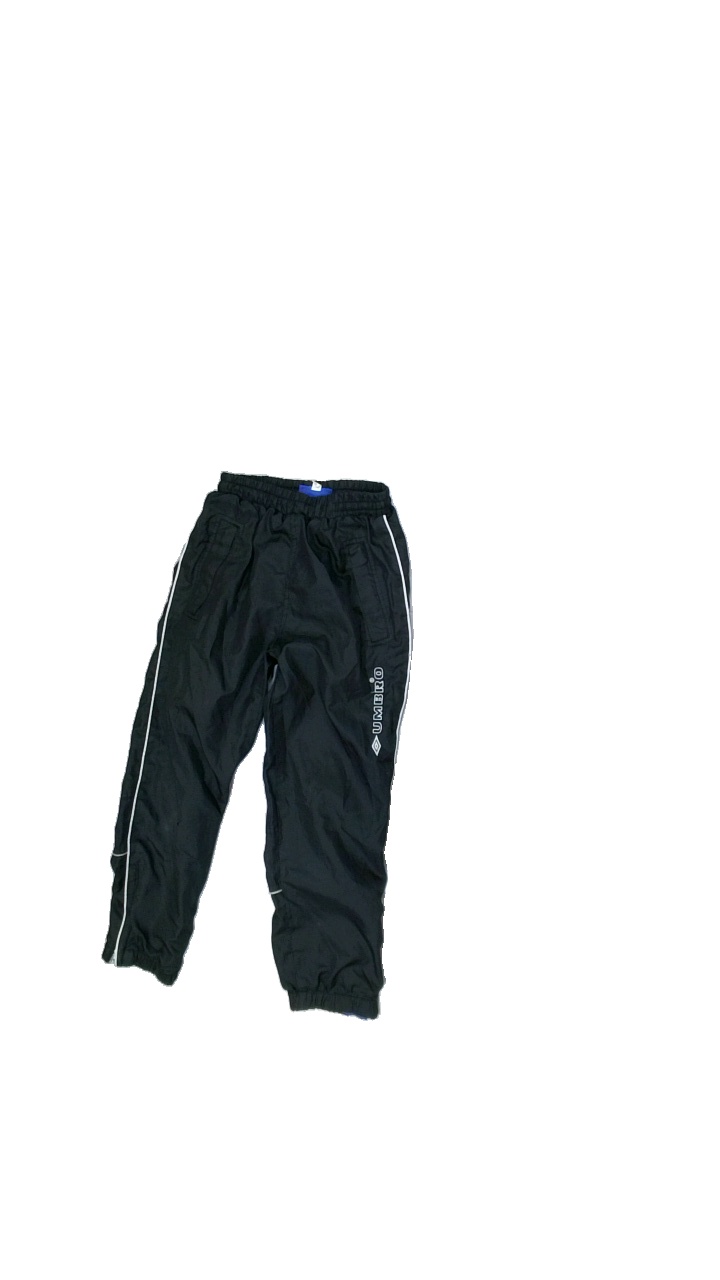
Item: Rain Trousers (Children)
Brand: Umbro
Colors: Black
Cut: Regular
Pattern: Logo print
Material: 100%polyester
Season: Autumn
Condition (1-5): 3
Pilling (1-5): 4
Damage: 2
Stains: Minor
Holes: Minor
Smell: Minor
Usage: Export
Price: <50